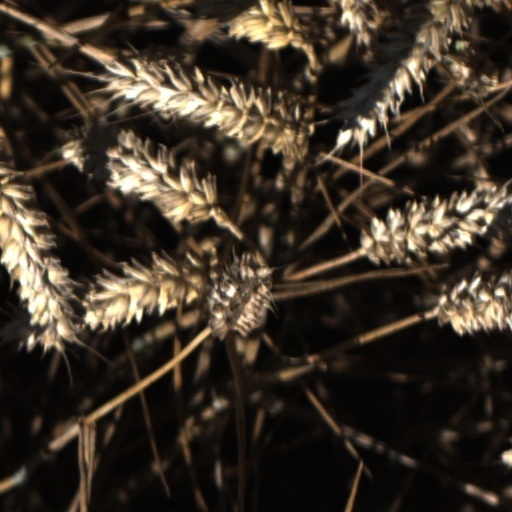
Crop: wheat